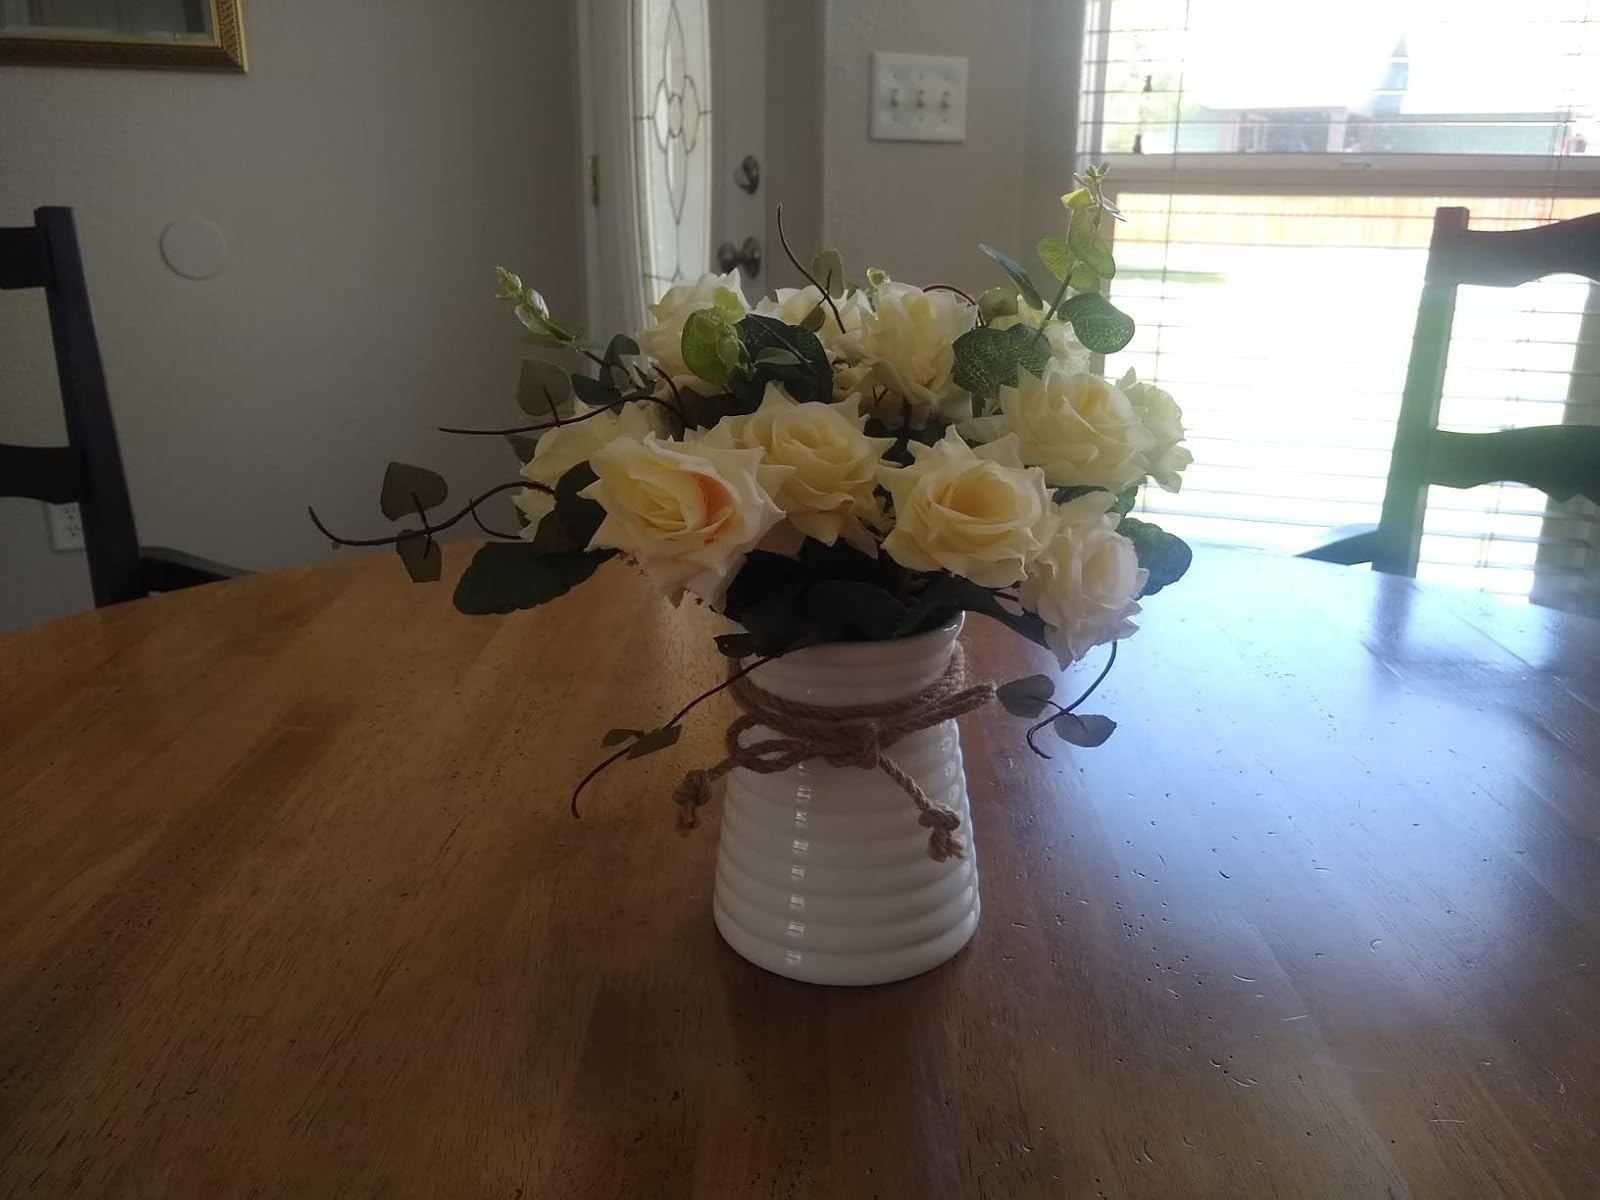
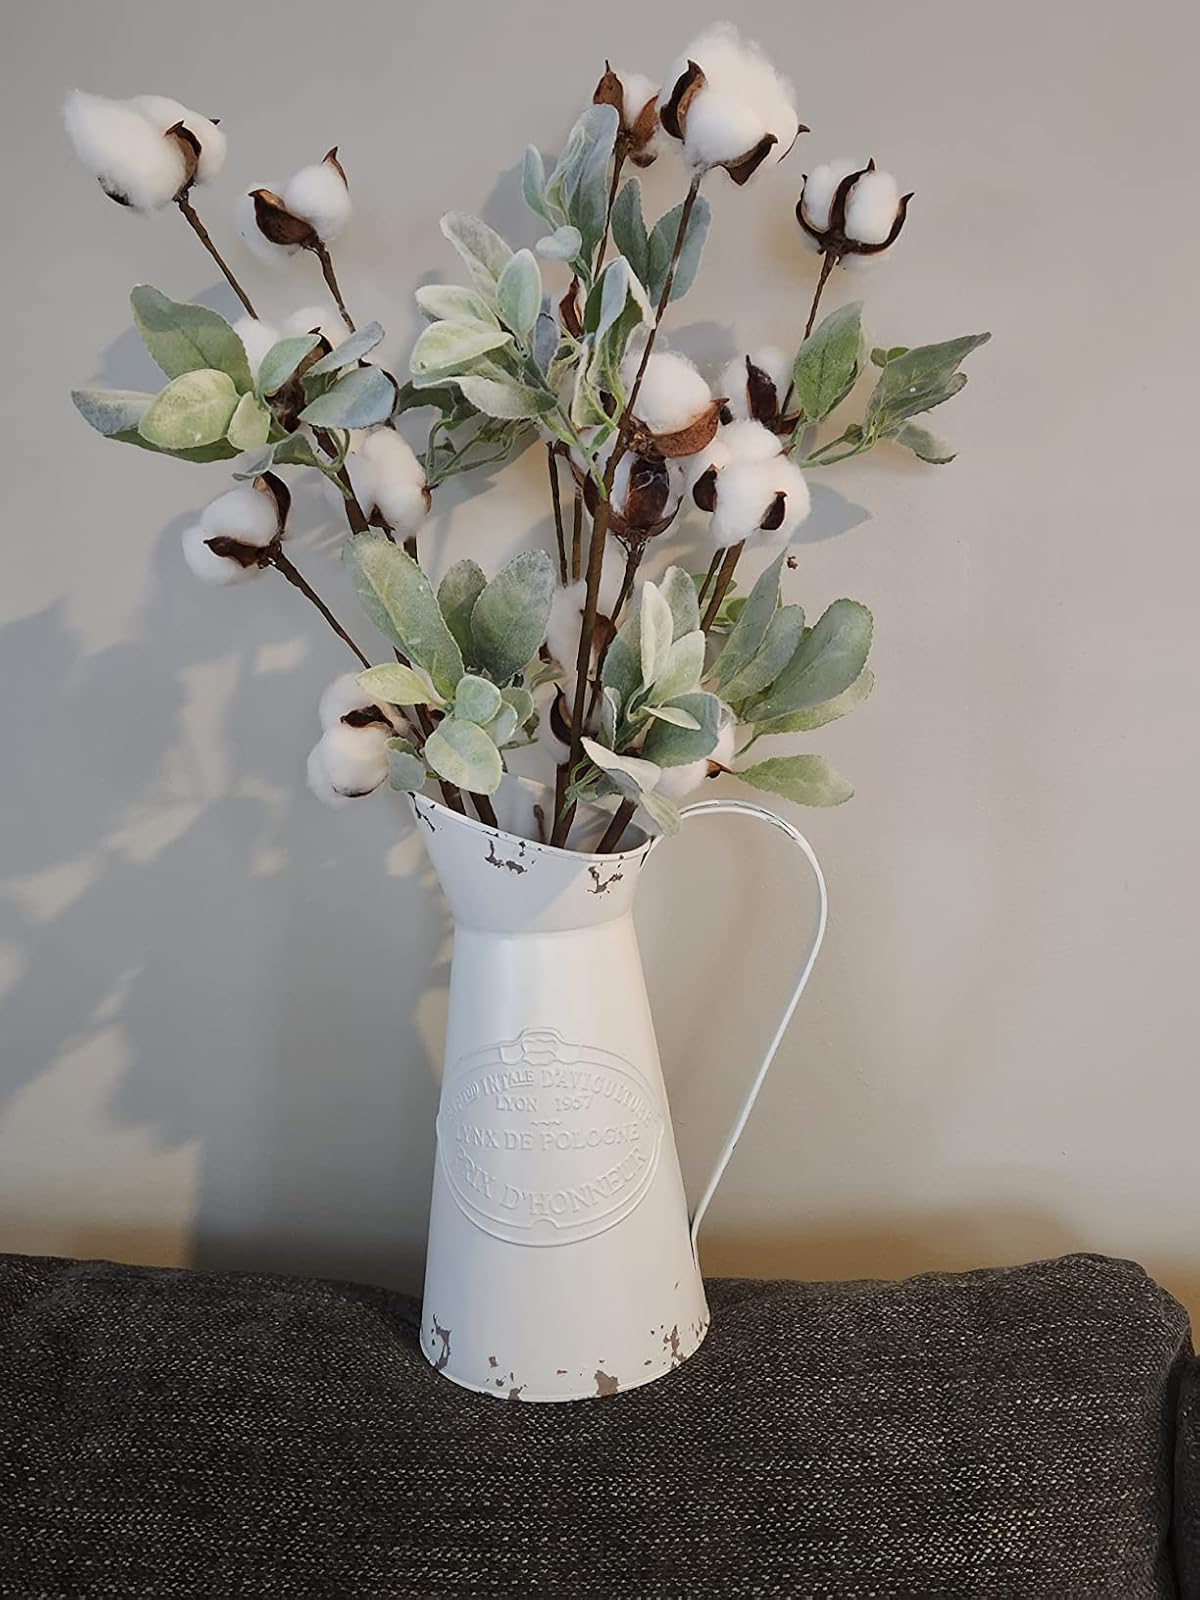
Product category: vase
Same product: no